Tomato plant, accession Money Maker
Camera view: tilt-top (135 deg); turntable rotation: 0 degrees
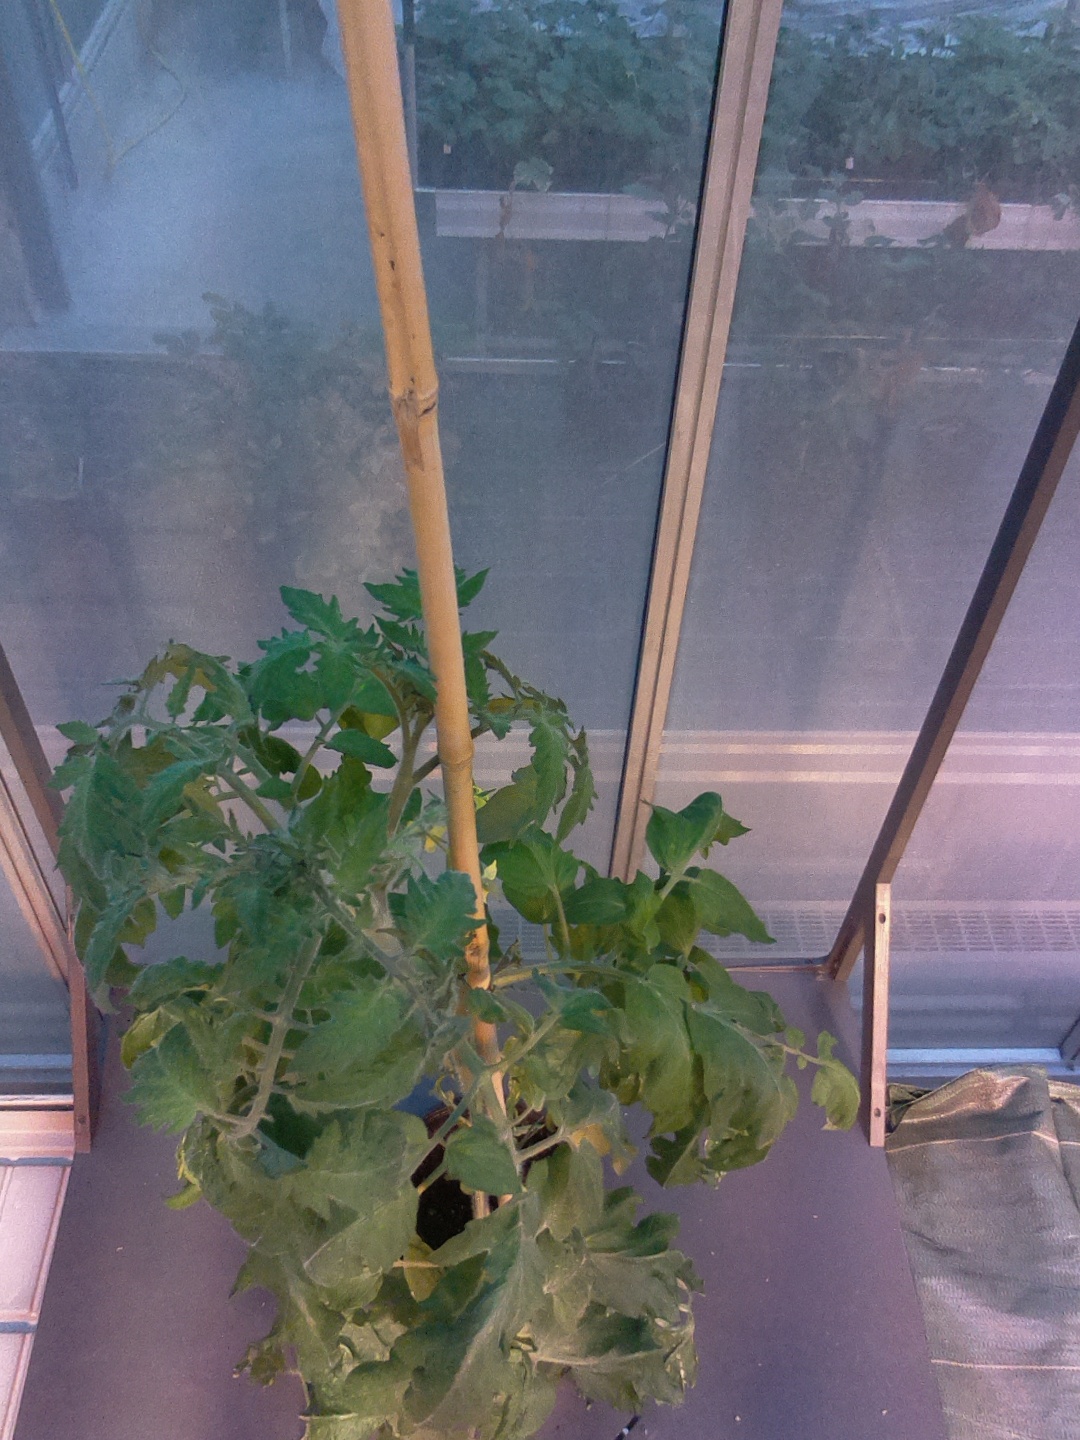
BBCH growth stage 65: Full flowering, 50%-60% of flowers open, first petals falling